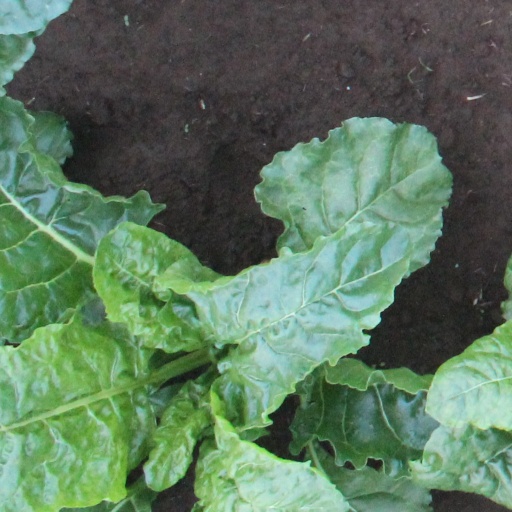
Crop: sugar beet